South Carolina Stingrays

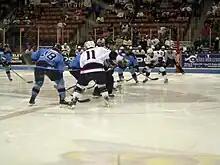
The Stingrays battle the Charlotte Checkers for control of the puck during the first round of the 2009 Kelly Cup playoffs.

After failing to qualify for the ECHL playoffs for the only time in franchise history during the 2006–07 season, Fitzsimmons resigned, and was assigned by the Washington Capitals as a scout. Bednar took over as head coach, with Cail MacLean, who had been the captain for the Stingrays, as a part-time assistant while completing his studies at The Citadel. Bednar took the Stingrays to the Kelly Cup playoffs for both of his seasons as head coach. In the 2007–08 season, the Stingrays advanced to the American Conference finals, losing 4–1 to the Cincinnati Cyclones in a suspense-filled series wherein three games (including the final) were decided in overtime.